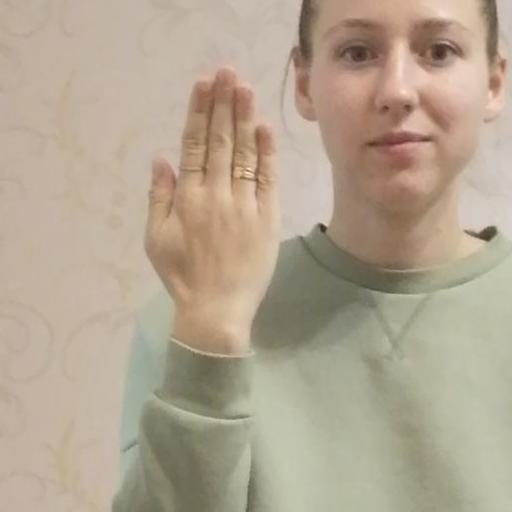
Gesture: stop_inverted